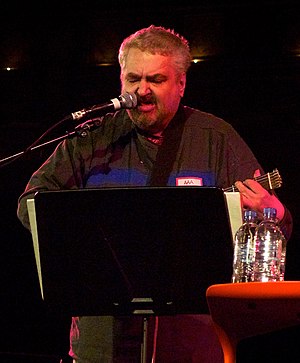
Døde i 2019 / September
Døde i 2019 er en liste over notable personer, der er afgået ved døden i 2019.